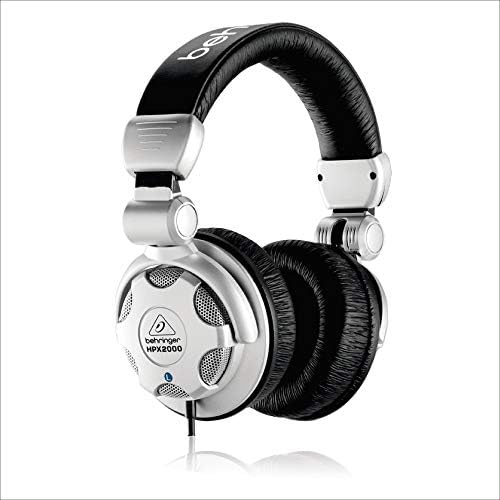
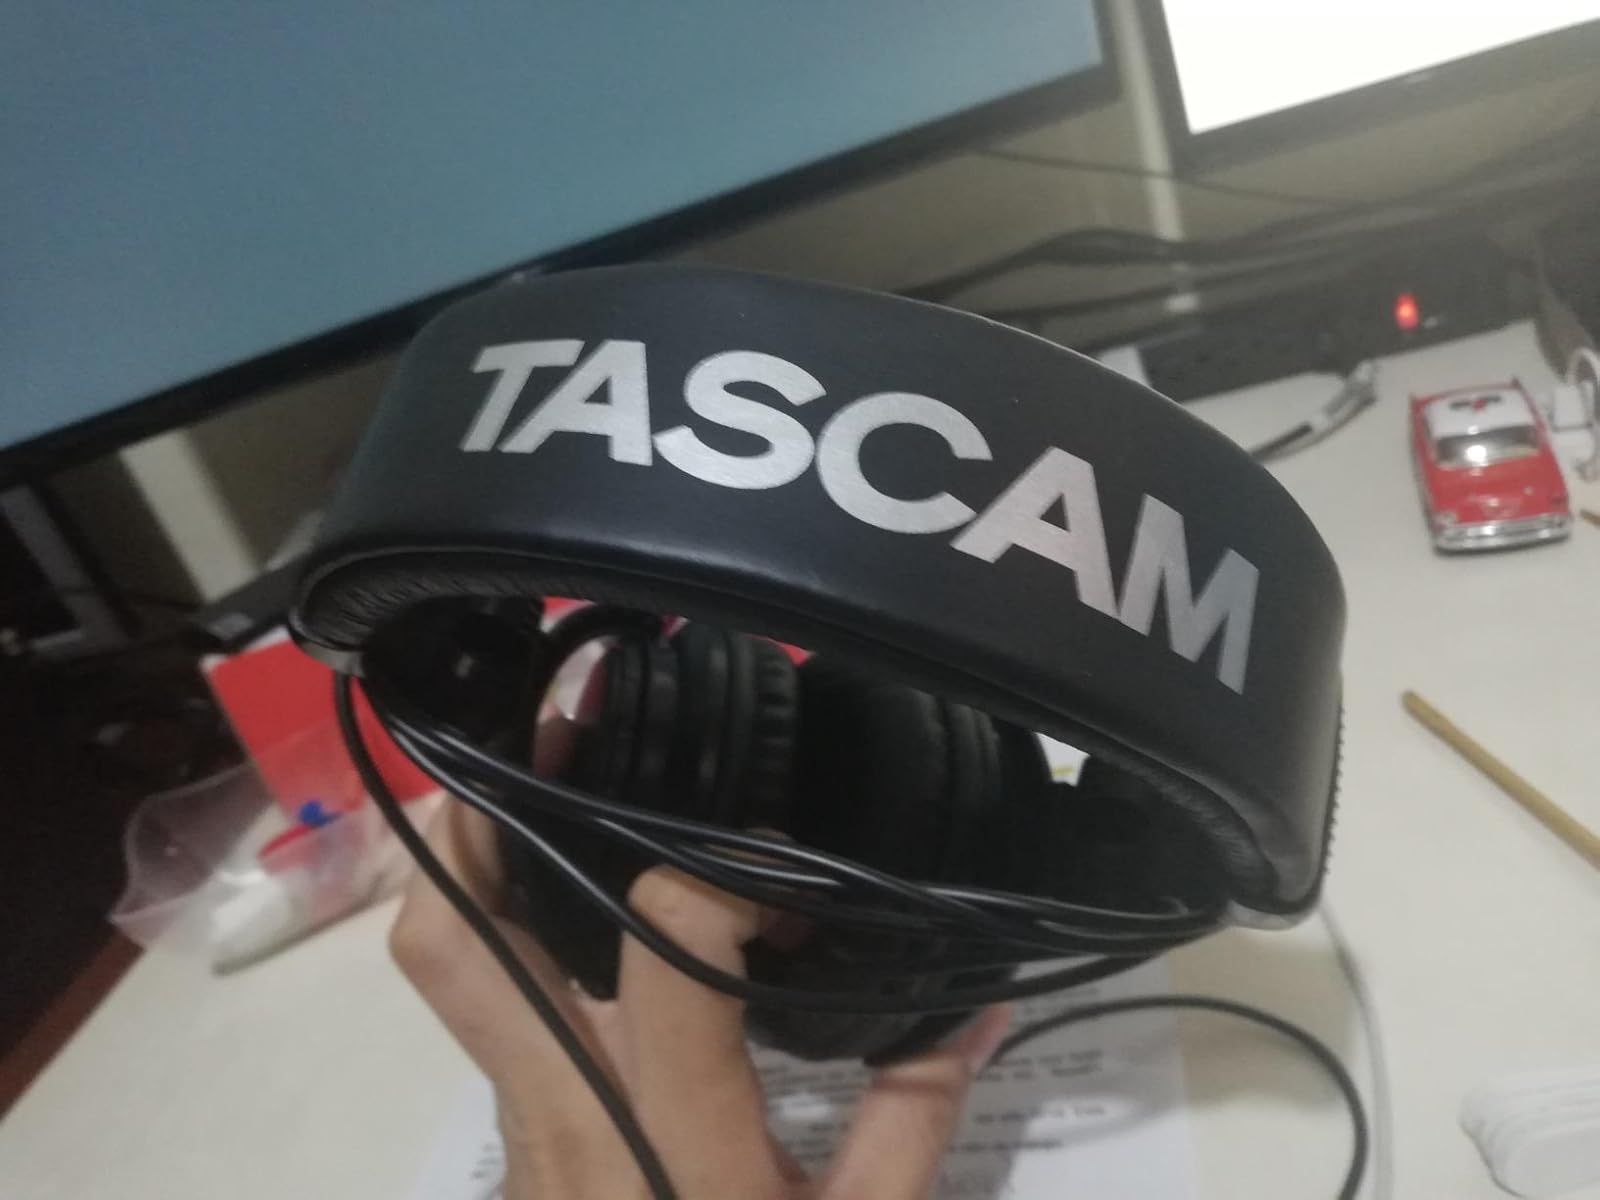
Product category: headphones
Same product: no